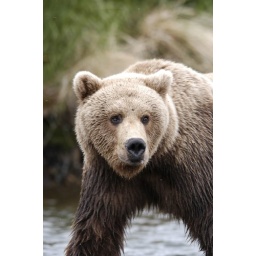
Brown bear walking in Brooks River Alaska 05